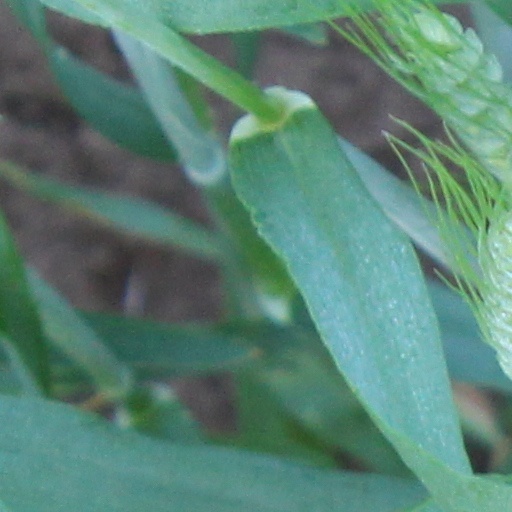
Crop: wheat